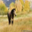
Label: horse